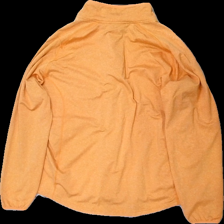
View: back
Type: Top
Category: Ladies
Brand: Not in the list
Brand text on label: tuxer
Colors: Orange, Black, White
Material: 100% polyester
Pattern: Logo print
Cut: Turtle neck
Size: XL
Season: All
Price range: 50-100
Recommended usage: Reuse
Description: långärmad tröja med fickor